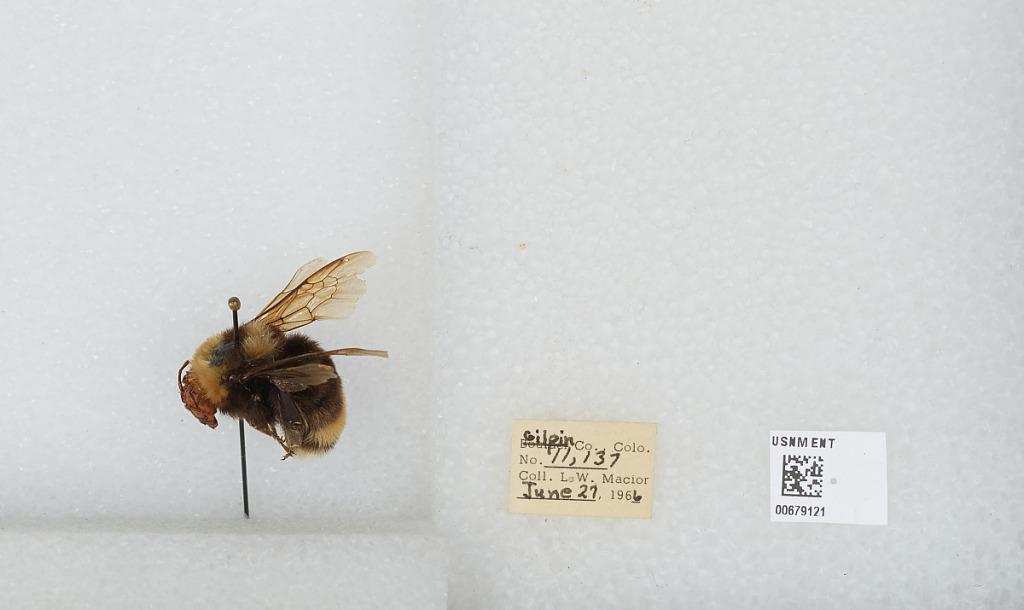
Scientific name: Bombus (Bombus) occidentalis Greene
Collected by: L. Macior
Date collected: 1966-6-27
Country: United States
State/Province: Colorado
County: Gilpin
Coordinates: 39.8908, -105.508